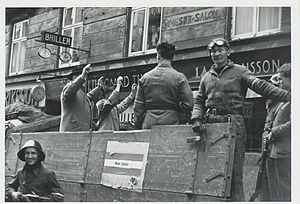
Civil anholdelse
Civil anholdelse af mistænkte til internering, foretaget af personer fra modstandsgruppen Holger Danske.
Civil anholdelse er en anholdelse foretaget af andre end politifolk under visse omstændigheder, hvor forudsætningerne fremgår af retsplejelovens §755 stk. 2.